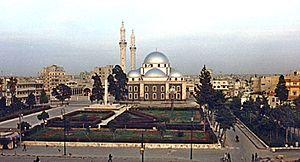
La mosquée Khalid ibn al-Walid est une mosquée située à Homs, en Syrie. Dédiée à Khalid ibn al-Walid, elle fut construite entre 1908 et 1913, dans le style ottoman. Lors de la guerre civile syrienne des années 2010, elle devint un symbole des rebelles anti-gouvernement et subit pendant les combats de nombreux dommages architecturaux.